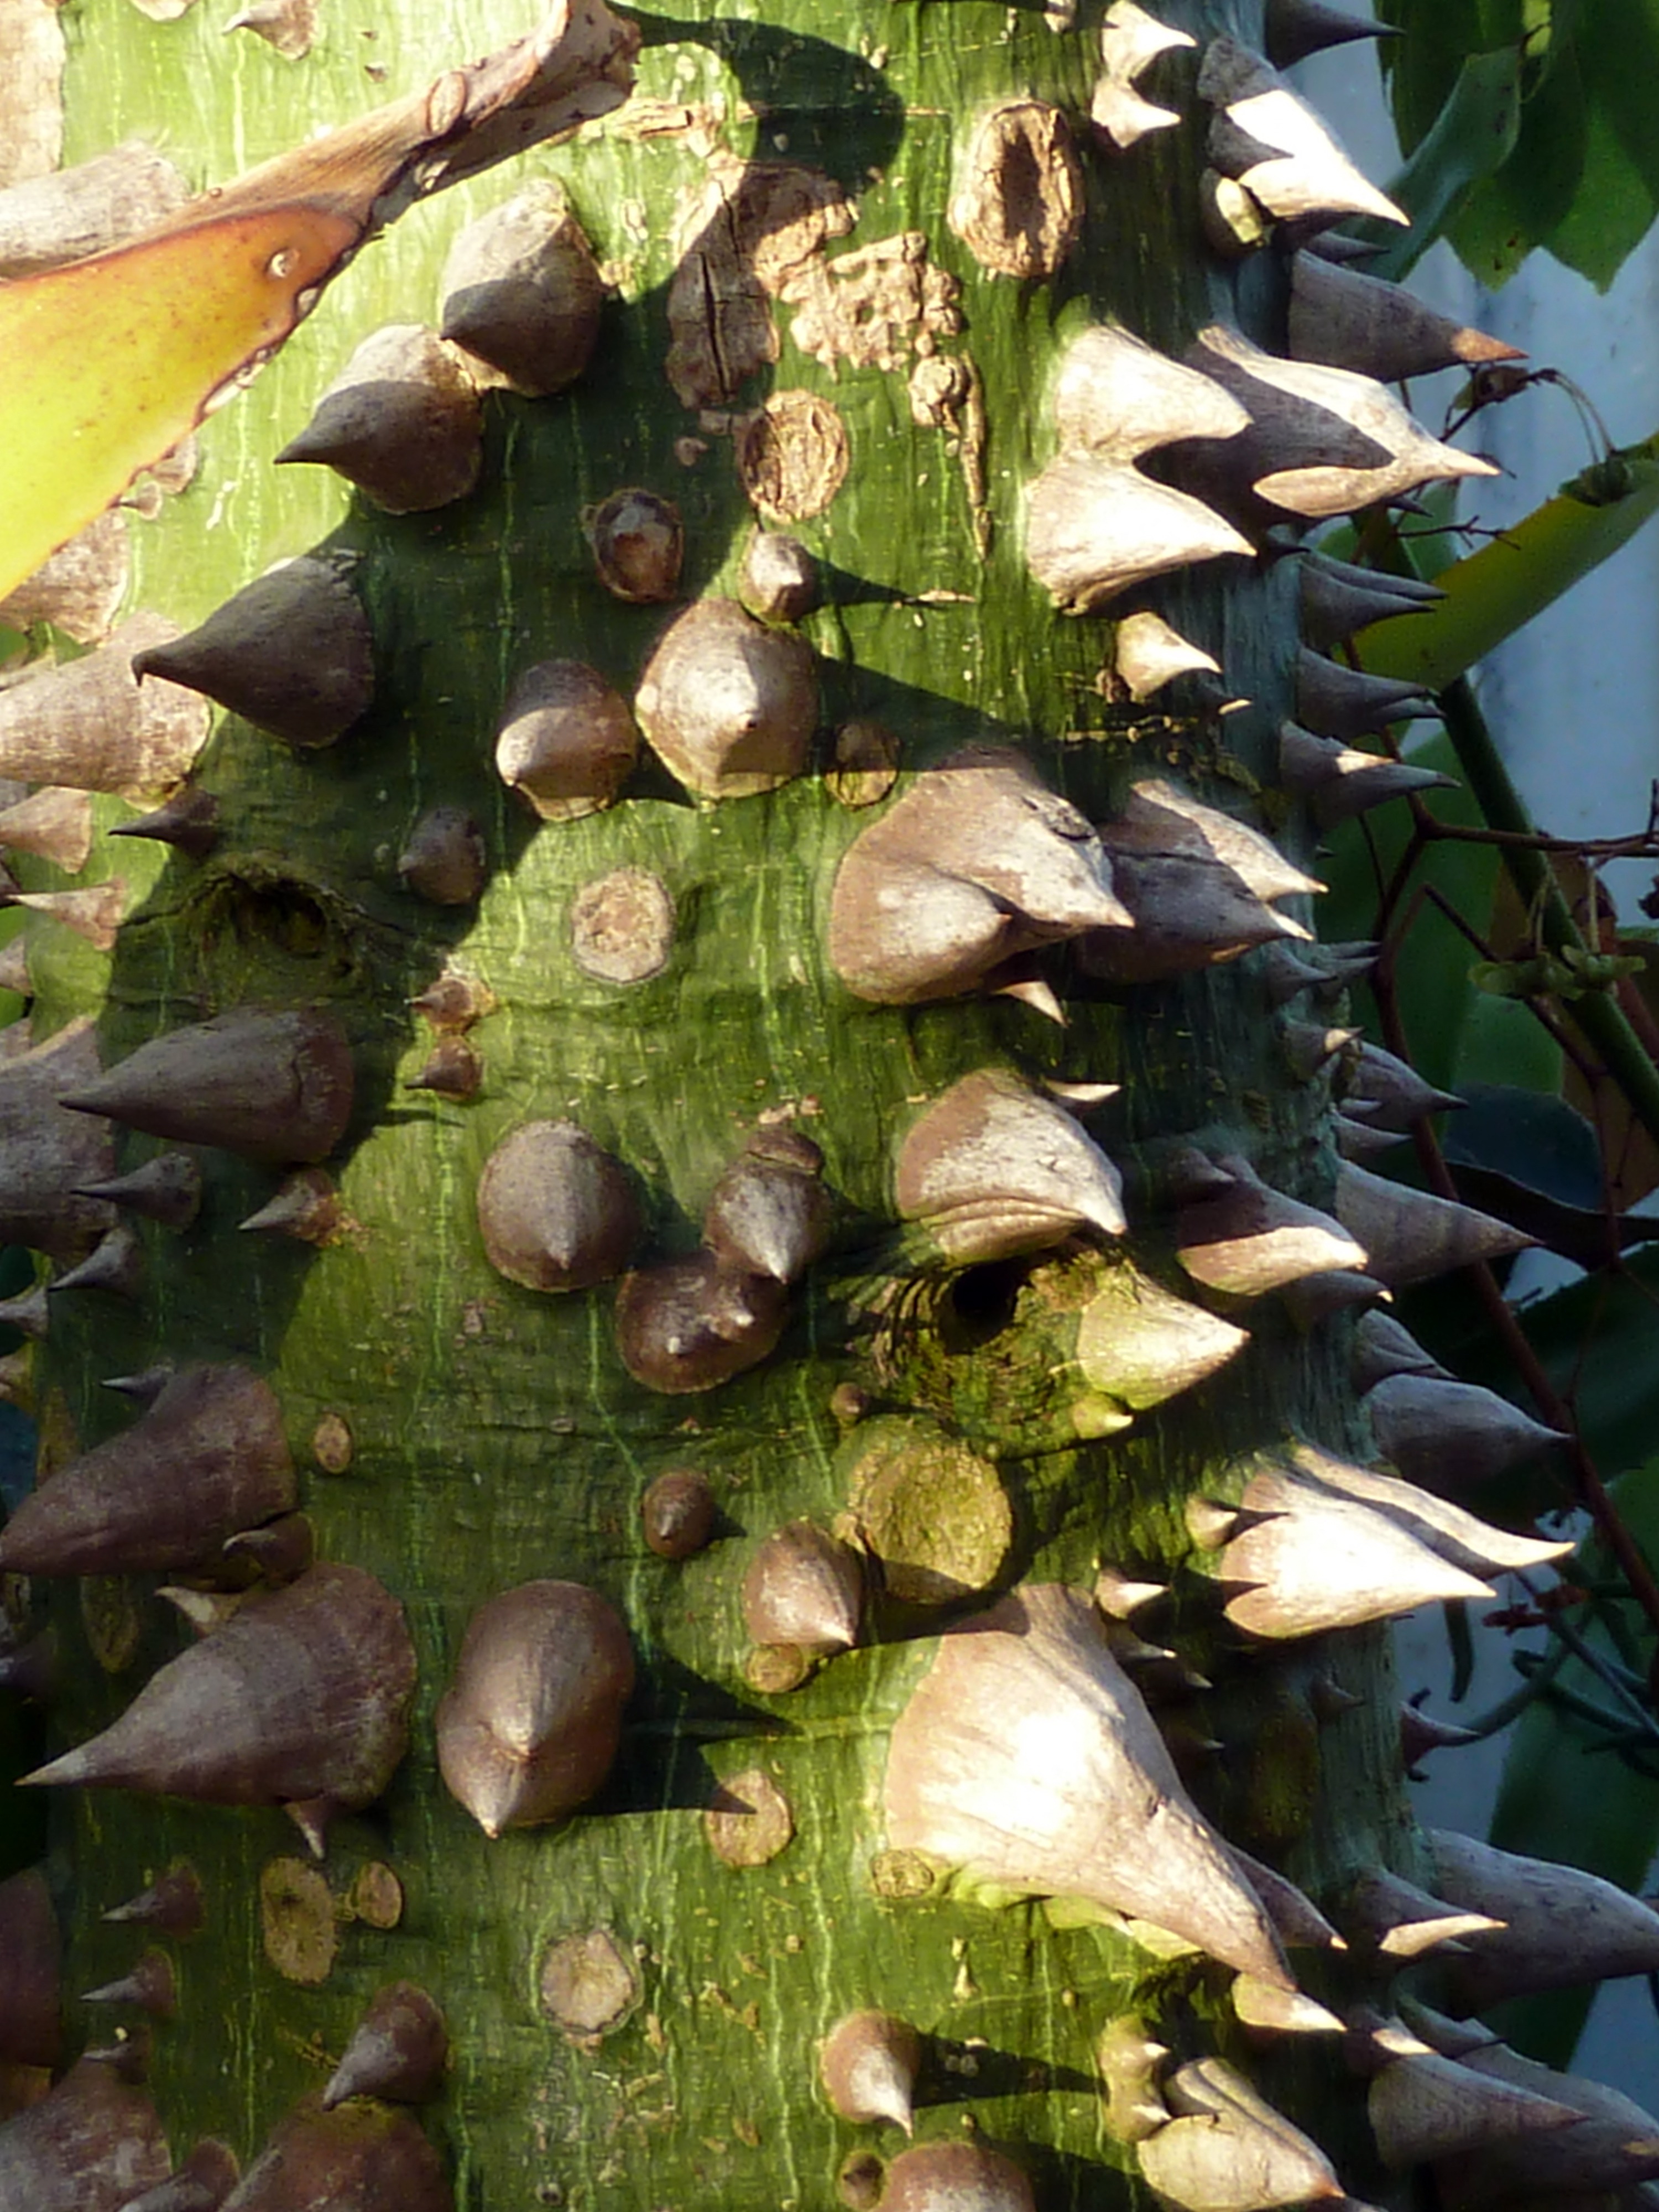
tree, nature, plant, leaf, flower, trunk, food, produce, botany, close up, coconut, thorns, details, exotic, spiny, woody plant, land plant, thistly